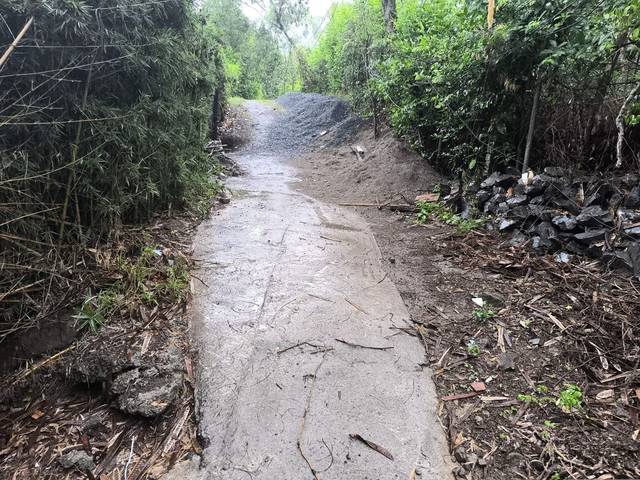
Region: Colombia
Coordinates: 3.473, -76.553